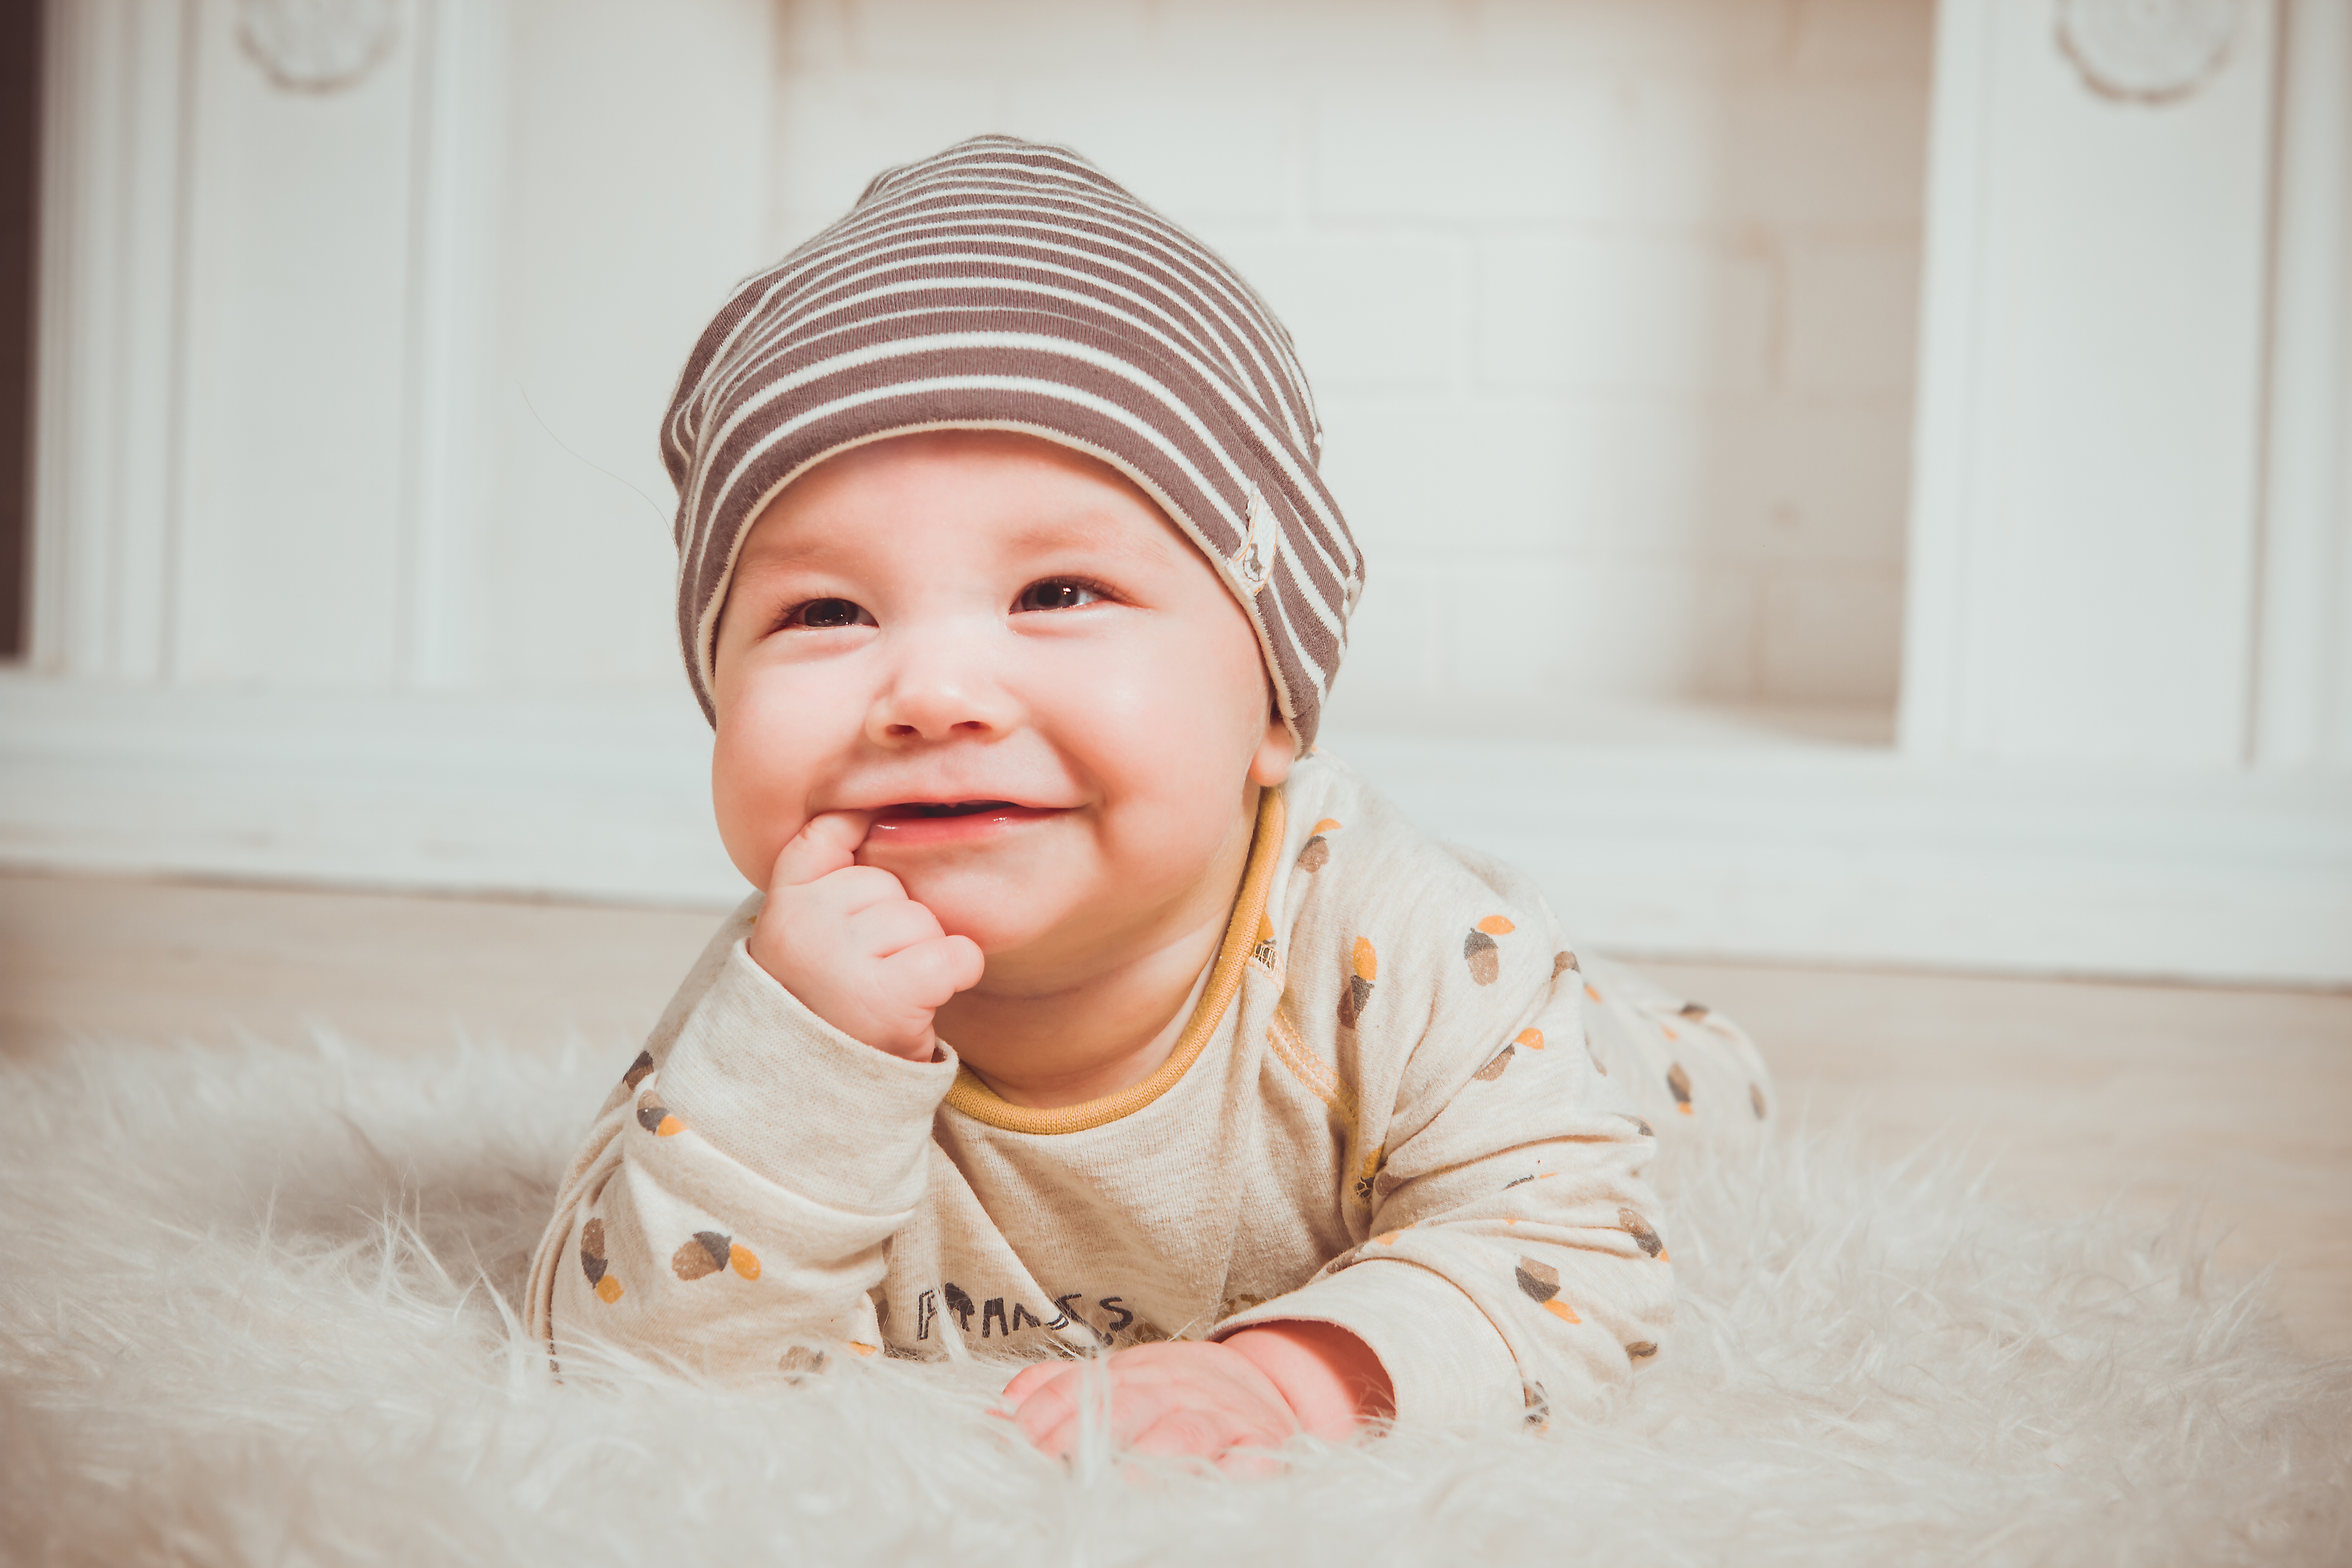
kid, boy, nose, cheek, skin, happy, child, Baby toddler clothing, toddler, door, laugh, baby, bonnet, home door, portrait photography, Baby laughing, Tummy time, long sleeved t shirt, child model, portrait, beanie, sweater